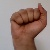
The image shows a hand gesture representing the letter 'A' in Indian Sign Language.